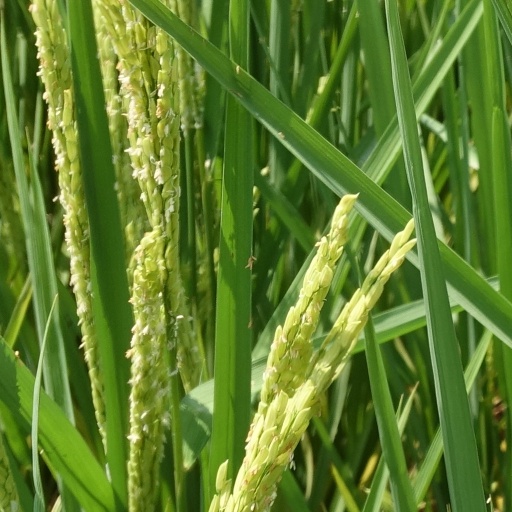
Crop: rice